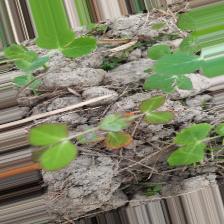
Label: Lentil Rust